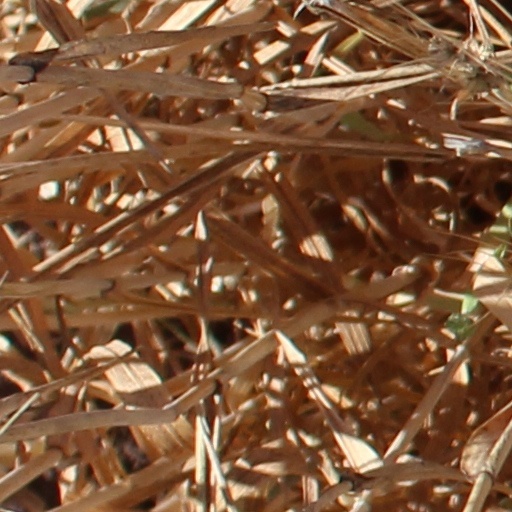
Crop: wheat